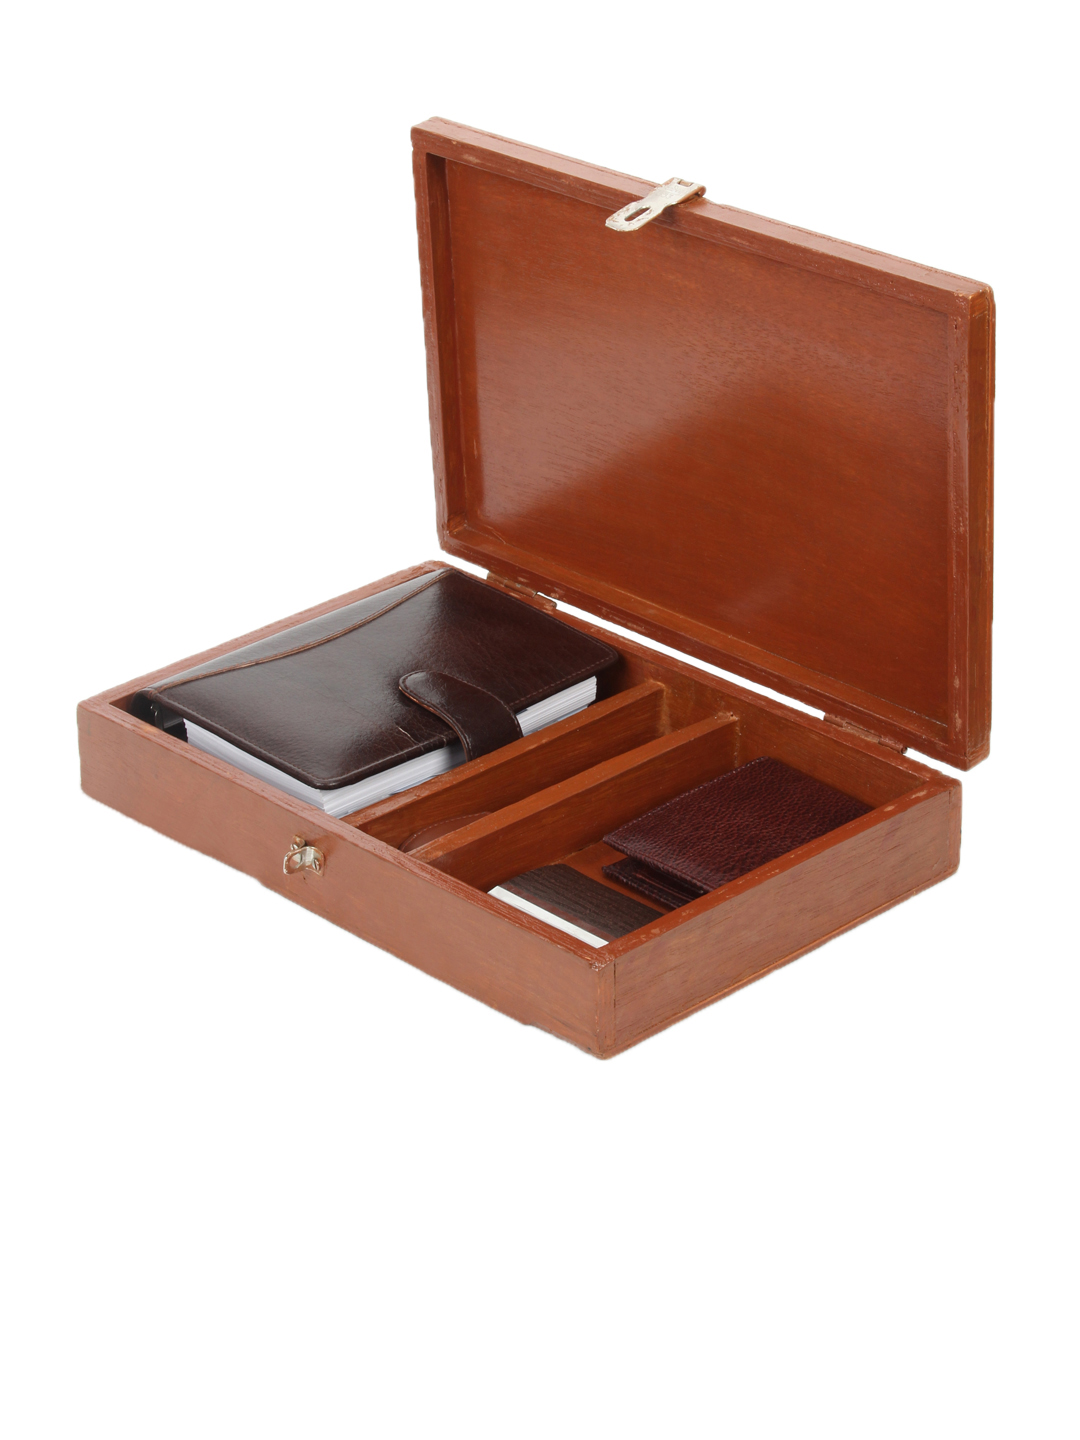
Cabarelli Men Accessory Gift Set
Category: Accessories / Accessories / Accessory Gift Set
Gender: Men
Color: Brown
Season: Summer 2012
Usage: Casual